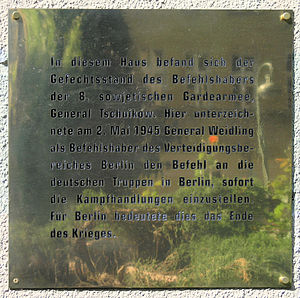
Vasilij Ivanovitj Tjujkov / Slutningen af krigen (1943-1945)
Mindeplade på huset Schulenburgring 2 i Tempelhof, Berlin
Vasilij Ivanovitj Tjujkov, RSFSR, USSR var en sovjetisk militær officer og politiker.